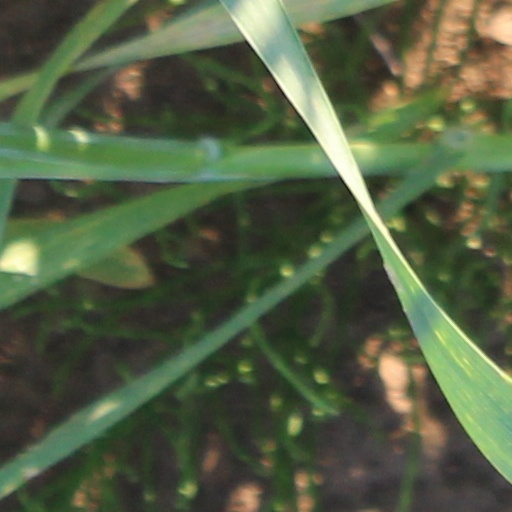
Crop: wheat